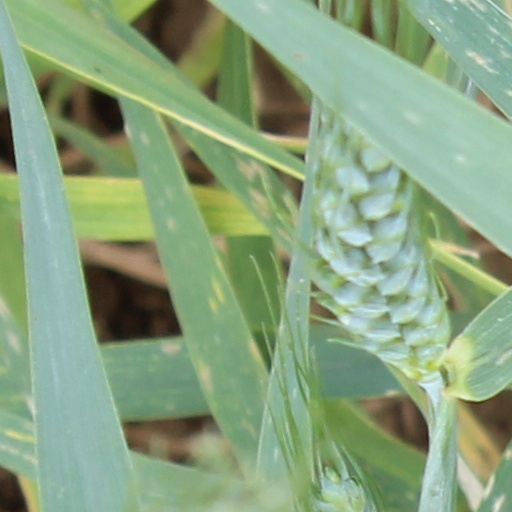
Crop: wheat